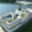
Label: ship